Percy W. Nelles

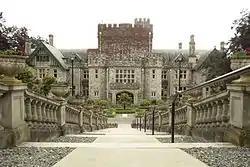
Hatley Castle

In 1940, Rear Admiral Percy W. Nelles, as Chief of the Naval Staff, led a group of Royal Naval College of Canada alumni who met with Angus Lewis Macdonald, then naval minister to discuss opening a college to train naval officers for the postwar navy and for civilian employment in the merchant marine. The college was to be similar to the Britannia Royal Naval College at Dartmouth and to the former RNCC. In 1940, Angus Lewis Macdonald explained to the House of Commons "it will be a proud day for this country, when our Canadian naval effort will be directed by Canadian men, trained in Canada and operating in ships built in this country."